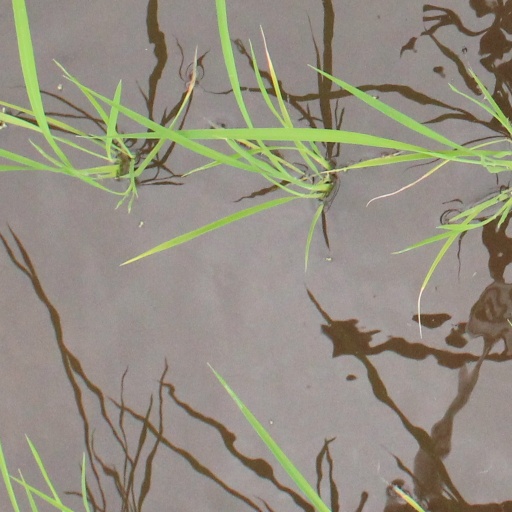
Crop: rice